Protected areas of Vietnam

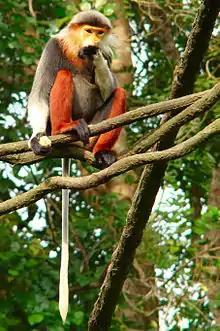
Red-shanked douc

Pù Mát National Park lies in Nghệ An Province and has an area of (strict protected area of , ecological recovery zone of at the middle of the larger Western Nghệ An Biosphere Reserve inscribed by UNESCO in September 2007. Pu Mat Mountain is located within the park. It is a national park since November 2001. It has a buffer area covers . It is a lowland evergreen forest with 2,461 plant species. Considered as the flagship park, its location is on the Truong Son Mountains, the northern massif, bordering Laos. Saola (Pseudoryx nghetinhensis) was new genus of large mammal discovered in the park. Endemic mammals recorded are five and these are: northern white-cheeked gibbon, red-shanked douc, Truong Son muntjac and Annamite striped rabbit. Other wildlife flora and fauna reported are 896 flora species, 241 mammal species, 137 bird species, 25 reptiles and 15 amphibians. It is also known as "Vietnam's great museum of animal gene pool".